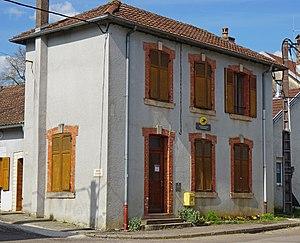
Poste de Mollans.